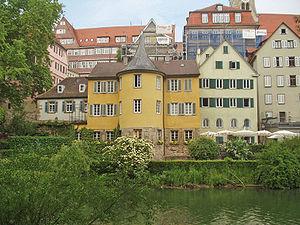
Friedrich Hölderlin [ˈfʁiː.dʁɪç ˈhœl.dɐ.lɪn] est un poète et philosophe de la période classico-romantique en Allemagne, qui s'enracine dans la seconde moitié du XVIIIᵉ siècle et se poursuit au XIXᵉ siècle « romantique ».